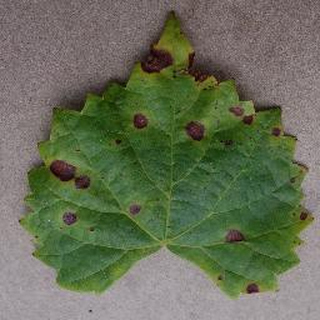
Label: grape_black_rot